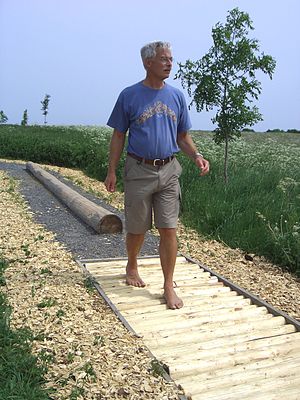
Barfodspark
Barfodspark i Tyskland
En barfodspark er en park med speciel fokus på fødderne. Den vil typisk bestå af et længere system af stier, hvor underlaget skifter, eller der er indrammede områder med skiftende underlag. Underlaget kan eksempelvis bestå af: